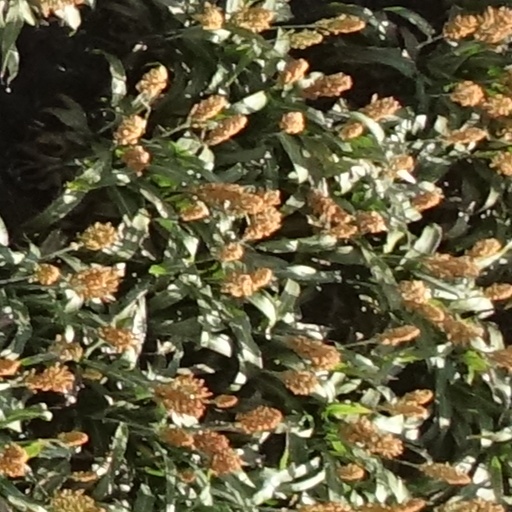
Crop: sorghum